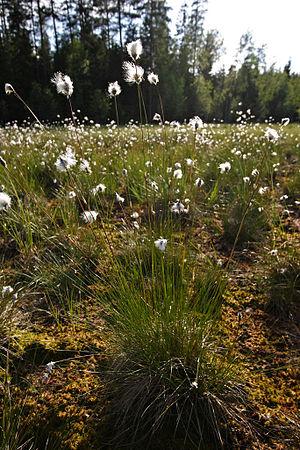
La Linaigrette vaginée ou Linaigrette engainée est une espèce de plante herbacée de la famille des Cyperaceae.
Gazon est un terme de géographie et de toponymie locale spécifique au massif des Vosges en Lorraine et en Alsace. Il désigne dans ce massif une pelouse ou un pré en altitude, le plus souvent sur les Hautes-Chaumes. Son équivalent alsacien, Wasen, est répandu dans tout le sud de l’Allemagne, particulièrement dans le massif jumeau des Vosges, à savoir la Forêt-Noire.